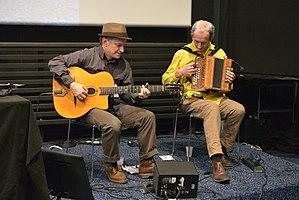
Les Jacqueline Maillan avec Jeff Pourquié et Etienne Lécroart au Festival International de la BD d'Angoulême 2015.
Jeff Pourquié est un dessinateur et coloriste de bande dessinée français né en 1964 à Toulouse.
Étienne Lécroart est un auteur de bande dessinée et illustrateur français, né le 2 novembre 1960 à Rueil-Malmaison.